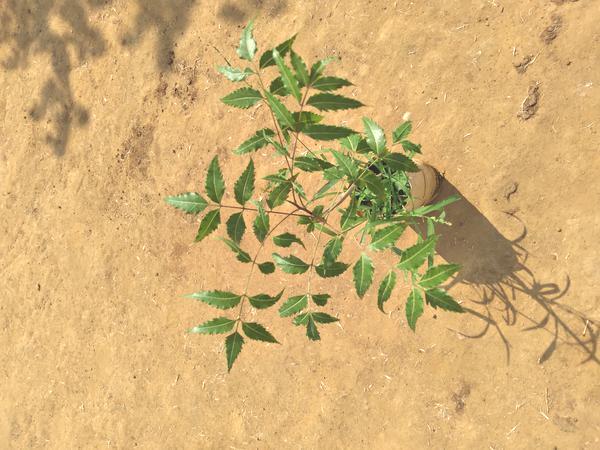
Plant: Neem